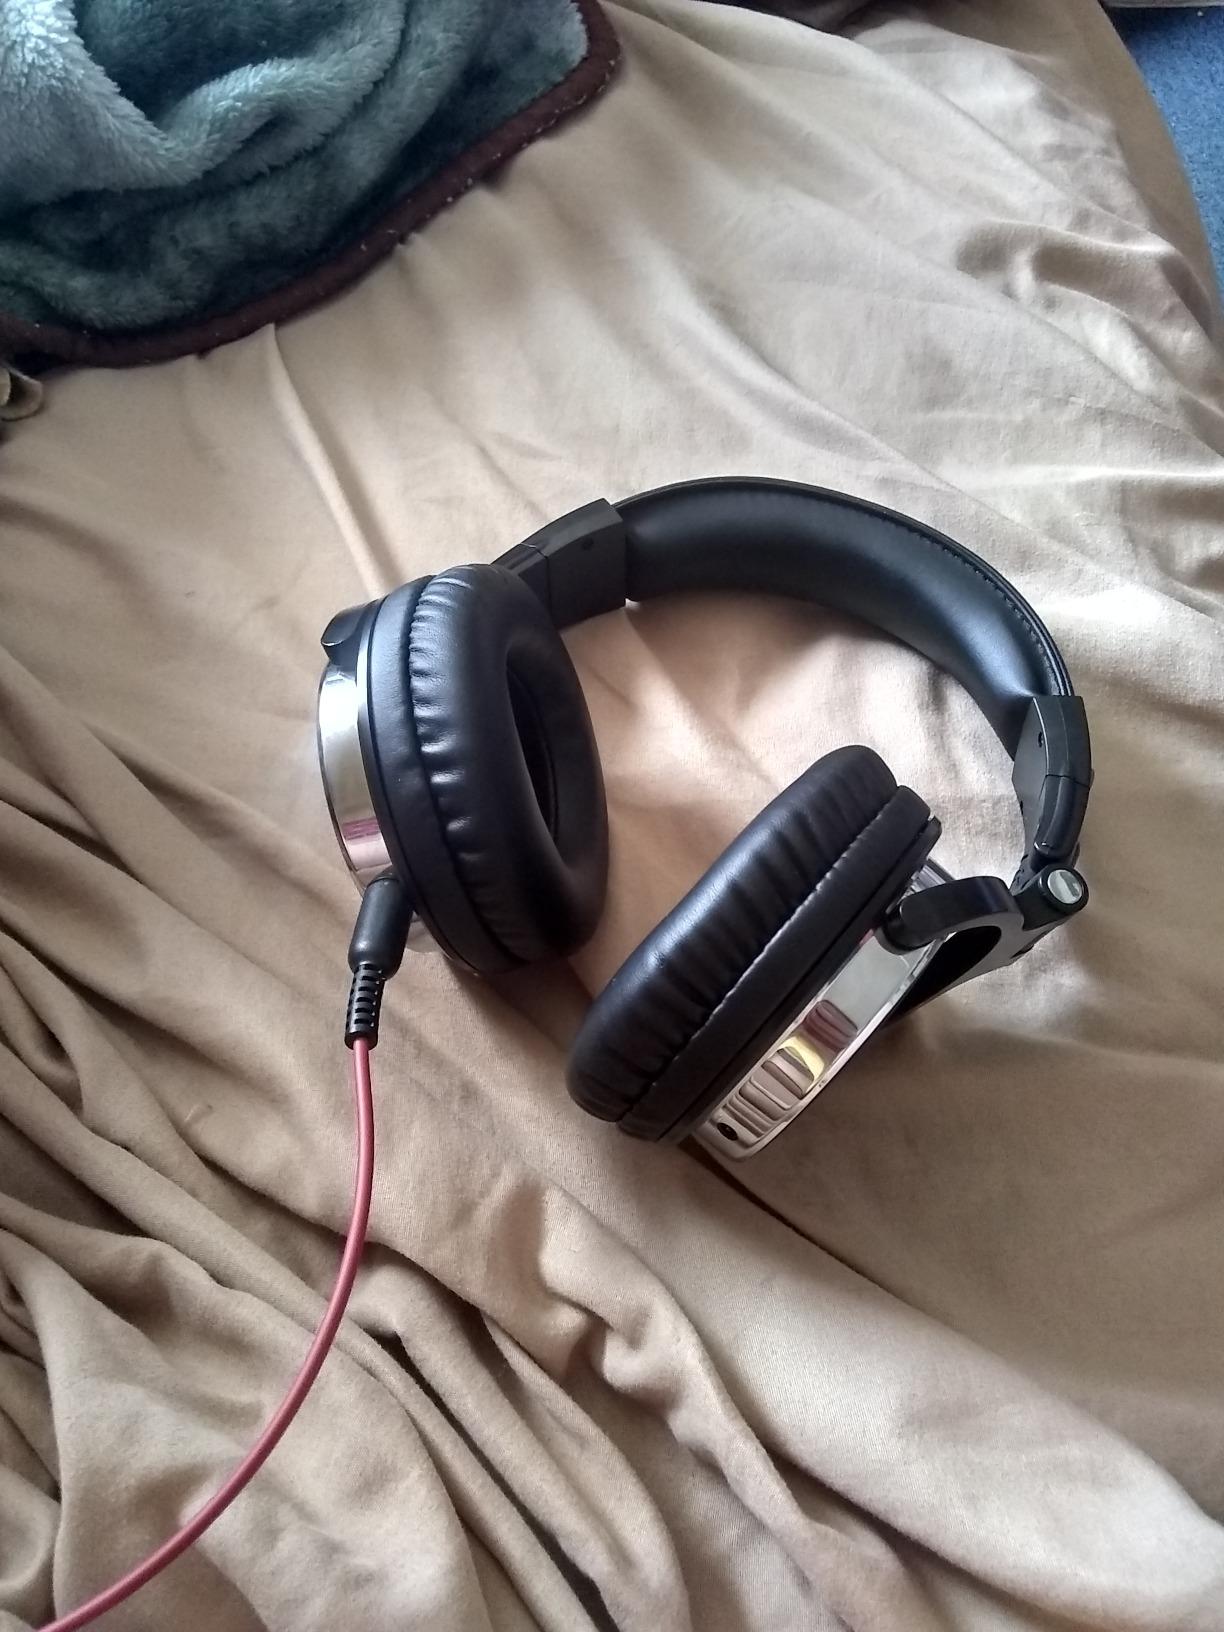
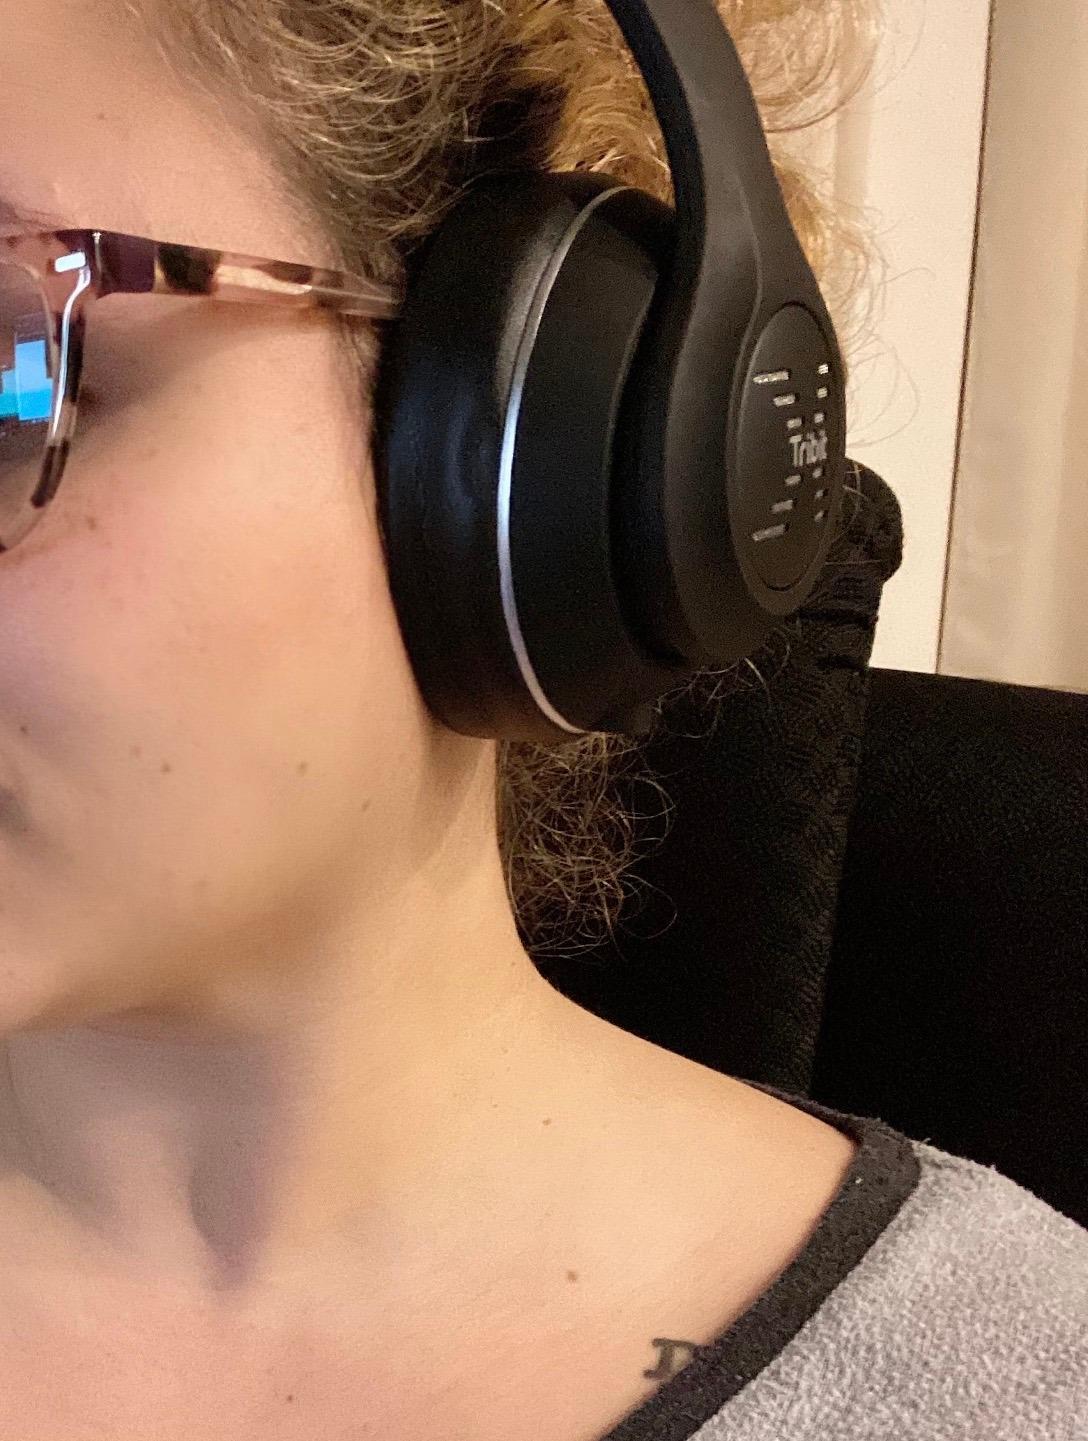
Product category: headphones
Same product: no